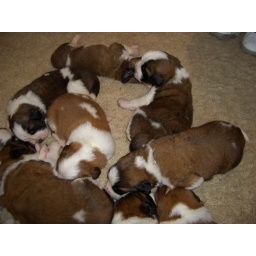
St. Bernard puppies 2 weeks and 1 day old! 9 in total, 3 girls and 6 boys.